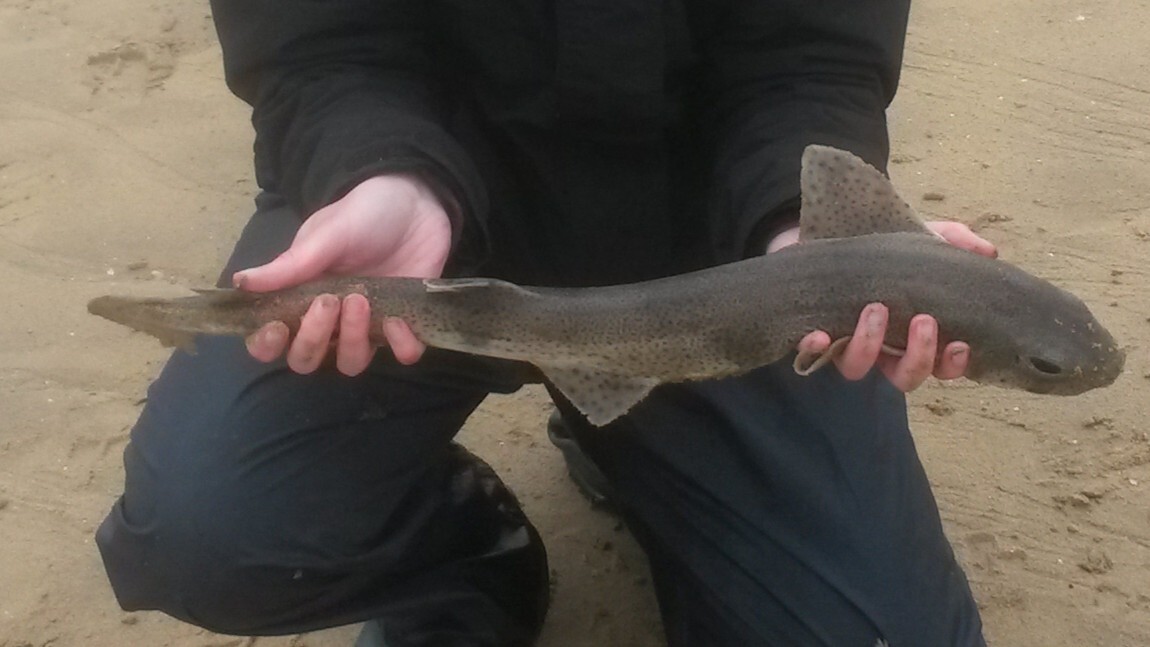
fish (species not among the labelled classes)